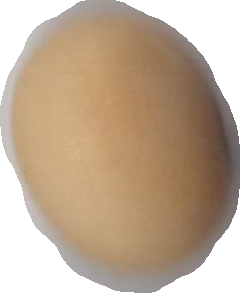
Variety: Anjasmoro